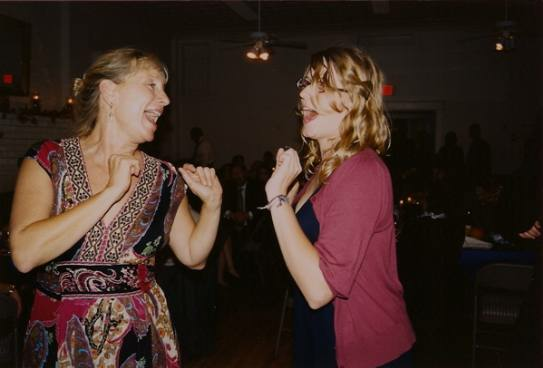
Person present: Yes